1008

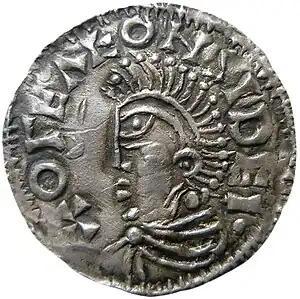
Coin of Olof Skötkonung (c. 980–1022)

Year 1008 (MVIII) was a leap year starting on Thursday of the Julian calendar.